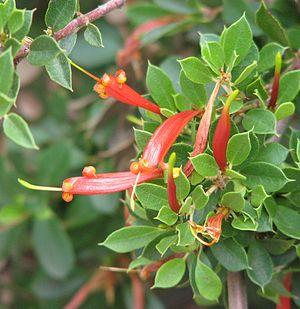
Lambertia est un genre de 10 espèces de plantes à fleurs, de la famille des Proteaceae endémiques en Australie. Leur nom leur a été donné en l'honneur du botaniste britannique Aylmer Bourke Lambert.